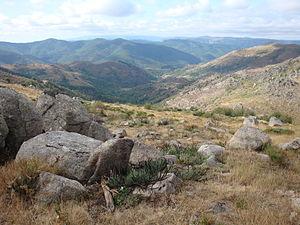
Paysage à proximité de la cascade de Runes, en Lozère.
L'Occitanie est une région administrative française créée par la réforme territoriale de 2014 comportant 13 départements, et qui résulte de la fusion des anciennes régions Languedoc-Roussillon et Midi-Pyrénées. Temporairement appelée Languedoc-Roussillon-Midi-Pyrénées, le nom « Occitanie » est officiel depuis le 28 septembre 2016 et effectif depuis le 30 septembre 2016. S'il est sous-titré « Pyrénées-Méditerranée » par le conseil régional, ce sous-titre n'apparaît pas dans le Journal officiel de la République française. Le conseil régional est présidée par Carole Delga depuis le 4 janvier 2016, et son chef-lieu est Toulouse.
La Lozère est un département français situé dans le nord-est de la région Occitanie. L'INSEE et La Poste lui attribuent le code 48.